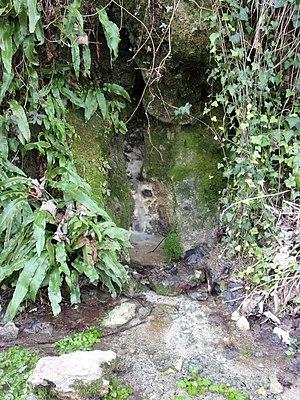
Sources tuffeuses du Perrion
Esvres, appelée également Esvres-sur-Indre, est une commune française située dans le département d'Indre-et-Loire, en région Centre-Val de Loire.